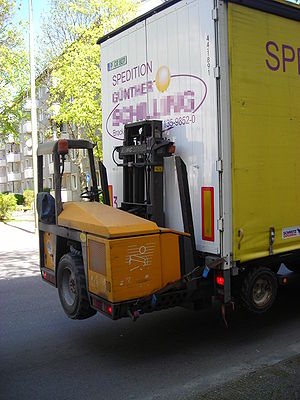
Gaffeltruck / Galleri
En gaffeltruck er et motorredskab til at løfte, stable og transportere gods. Der findes tre typer: kontratruck, rækketruck og gaffelstabler.